Opposition to Francoism

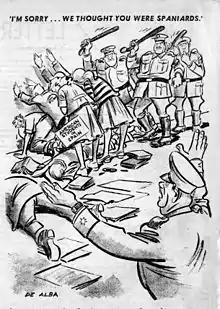
Caricature of De Alba appearing in The Washington Daily News. Police officer addresses a group of American students in Spain who have been beaten up by guards: "I'm sorry. We thought you were Spaniards."

The agreement reached between Franco and Don Juan, which implicitly recognized the legitimacy of the Franco regime, left without effect the pact formalized in Saint-Jean-de-Luz three days later between José María Gil Robles, representing the non-collaborationist Juanistas monarchists of the Confederation of Monarchist Forces, and Indalecio Prieto, in representation of the monarchists, and Indalecio Prieto, representing part of the Republican opposition, in which they had agreed to fight jointly to overthrow Franco's dictatorship, after a provisional government would be formed which would call a plebiscite to decide the "definitive political regime", republican or monarchist. The discussions had begun under the auspices of the British Labor government, specifically Ernest Bevin, Foreign Office Secretary, who had brought together Gil Robles and Prieto in London on October 17, 1946, to promote the transition to democracy in Spain. Shortly after the fiasco of the Saint-Jean-de-Luz agreement, Indalecio Prieto resigned as president of the PSOE. He stated: "My failure is complete", and was replaced by Rodolfo Llopis. In July 1951, Don Juan wrote a letter to Franco in which he rejected the collaboration of the monarchists with the socialists and in which he said: "Let us reach an agreement to prepare a stable regime". Franco ignored the proposal.